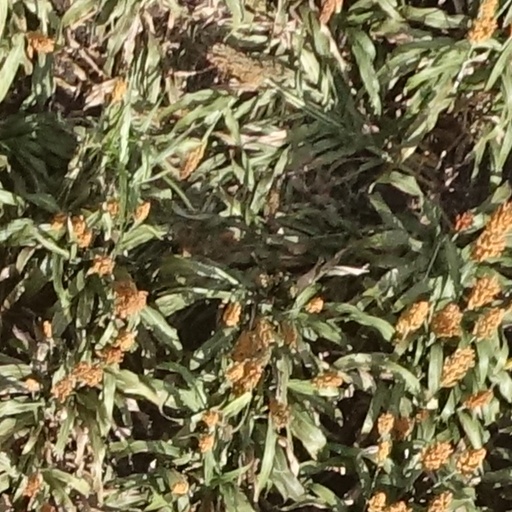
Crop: sorghum